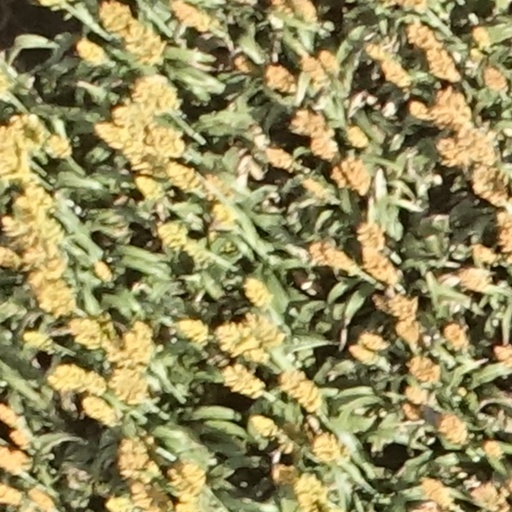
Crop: sorghum